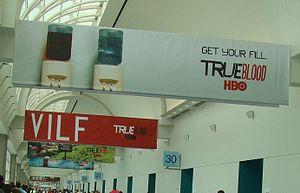
True Blood est une série télévisée dramatico-fantastique américaine, créée par Alan Ball, d’après la série de romances La Communauté du Sud de Charlaine Harris. Chaque saison correspond à un tome de cette saga romanesque, librement adaptée.